Lucky Baldwin

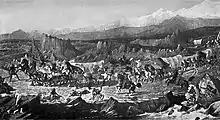
Indian attack on the Baldwin Party near Salt Lake City in 1853, as pictured by the artist Cross, from Lucky Baldwin's description. Image from C.B. Glasscock's 1933 biography "Lucky Baldwin: The Story of an Unconventional Success".

In 1853, at the height of the California Gold Rush, he decided to relocate to California. An already successful businessman, he decided his future wealth lay in providing food, supplies and accommodations, and not digging for gold. He sold the businesses in Valparaiso and used the profits to purchase wagons and supplies for a trip west.